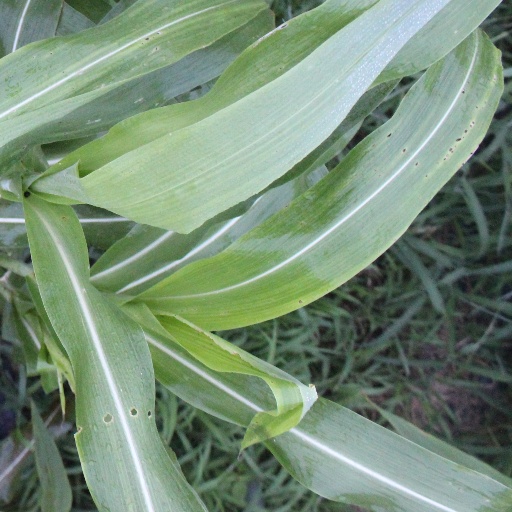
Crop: sorghum